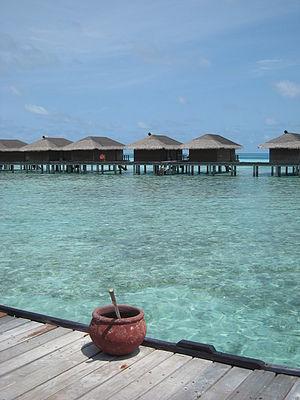
Hôtel Medhufushi
Resort est un terme anglais utilisé par des entreprises internationales pour désigner, le plus souvent dans leur raison sociale, les villages de vacances ou les stations de tourisme qu'elles exploitent, c'est-à-dire généralement un complexe de loisirs ou un parc de loisirs dotés d'un ensemble hôtelier.